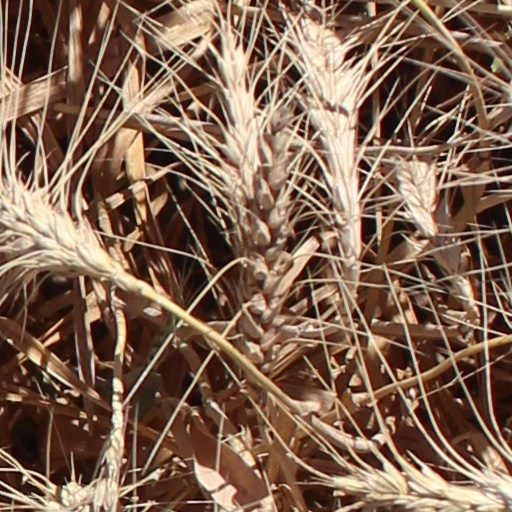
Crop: wheat